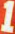
Number: 1